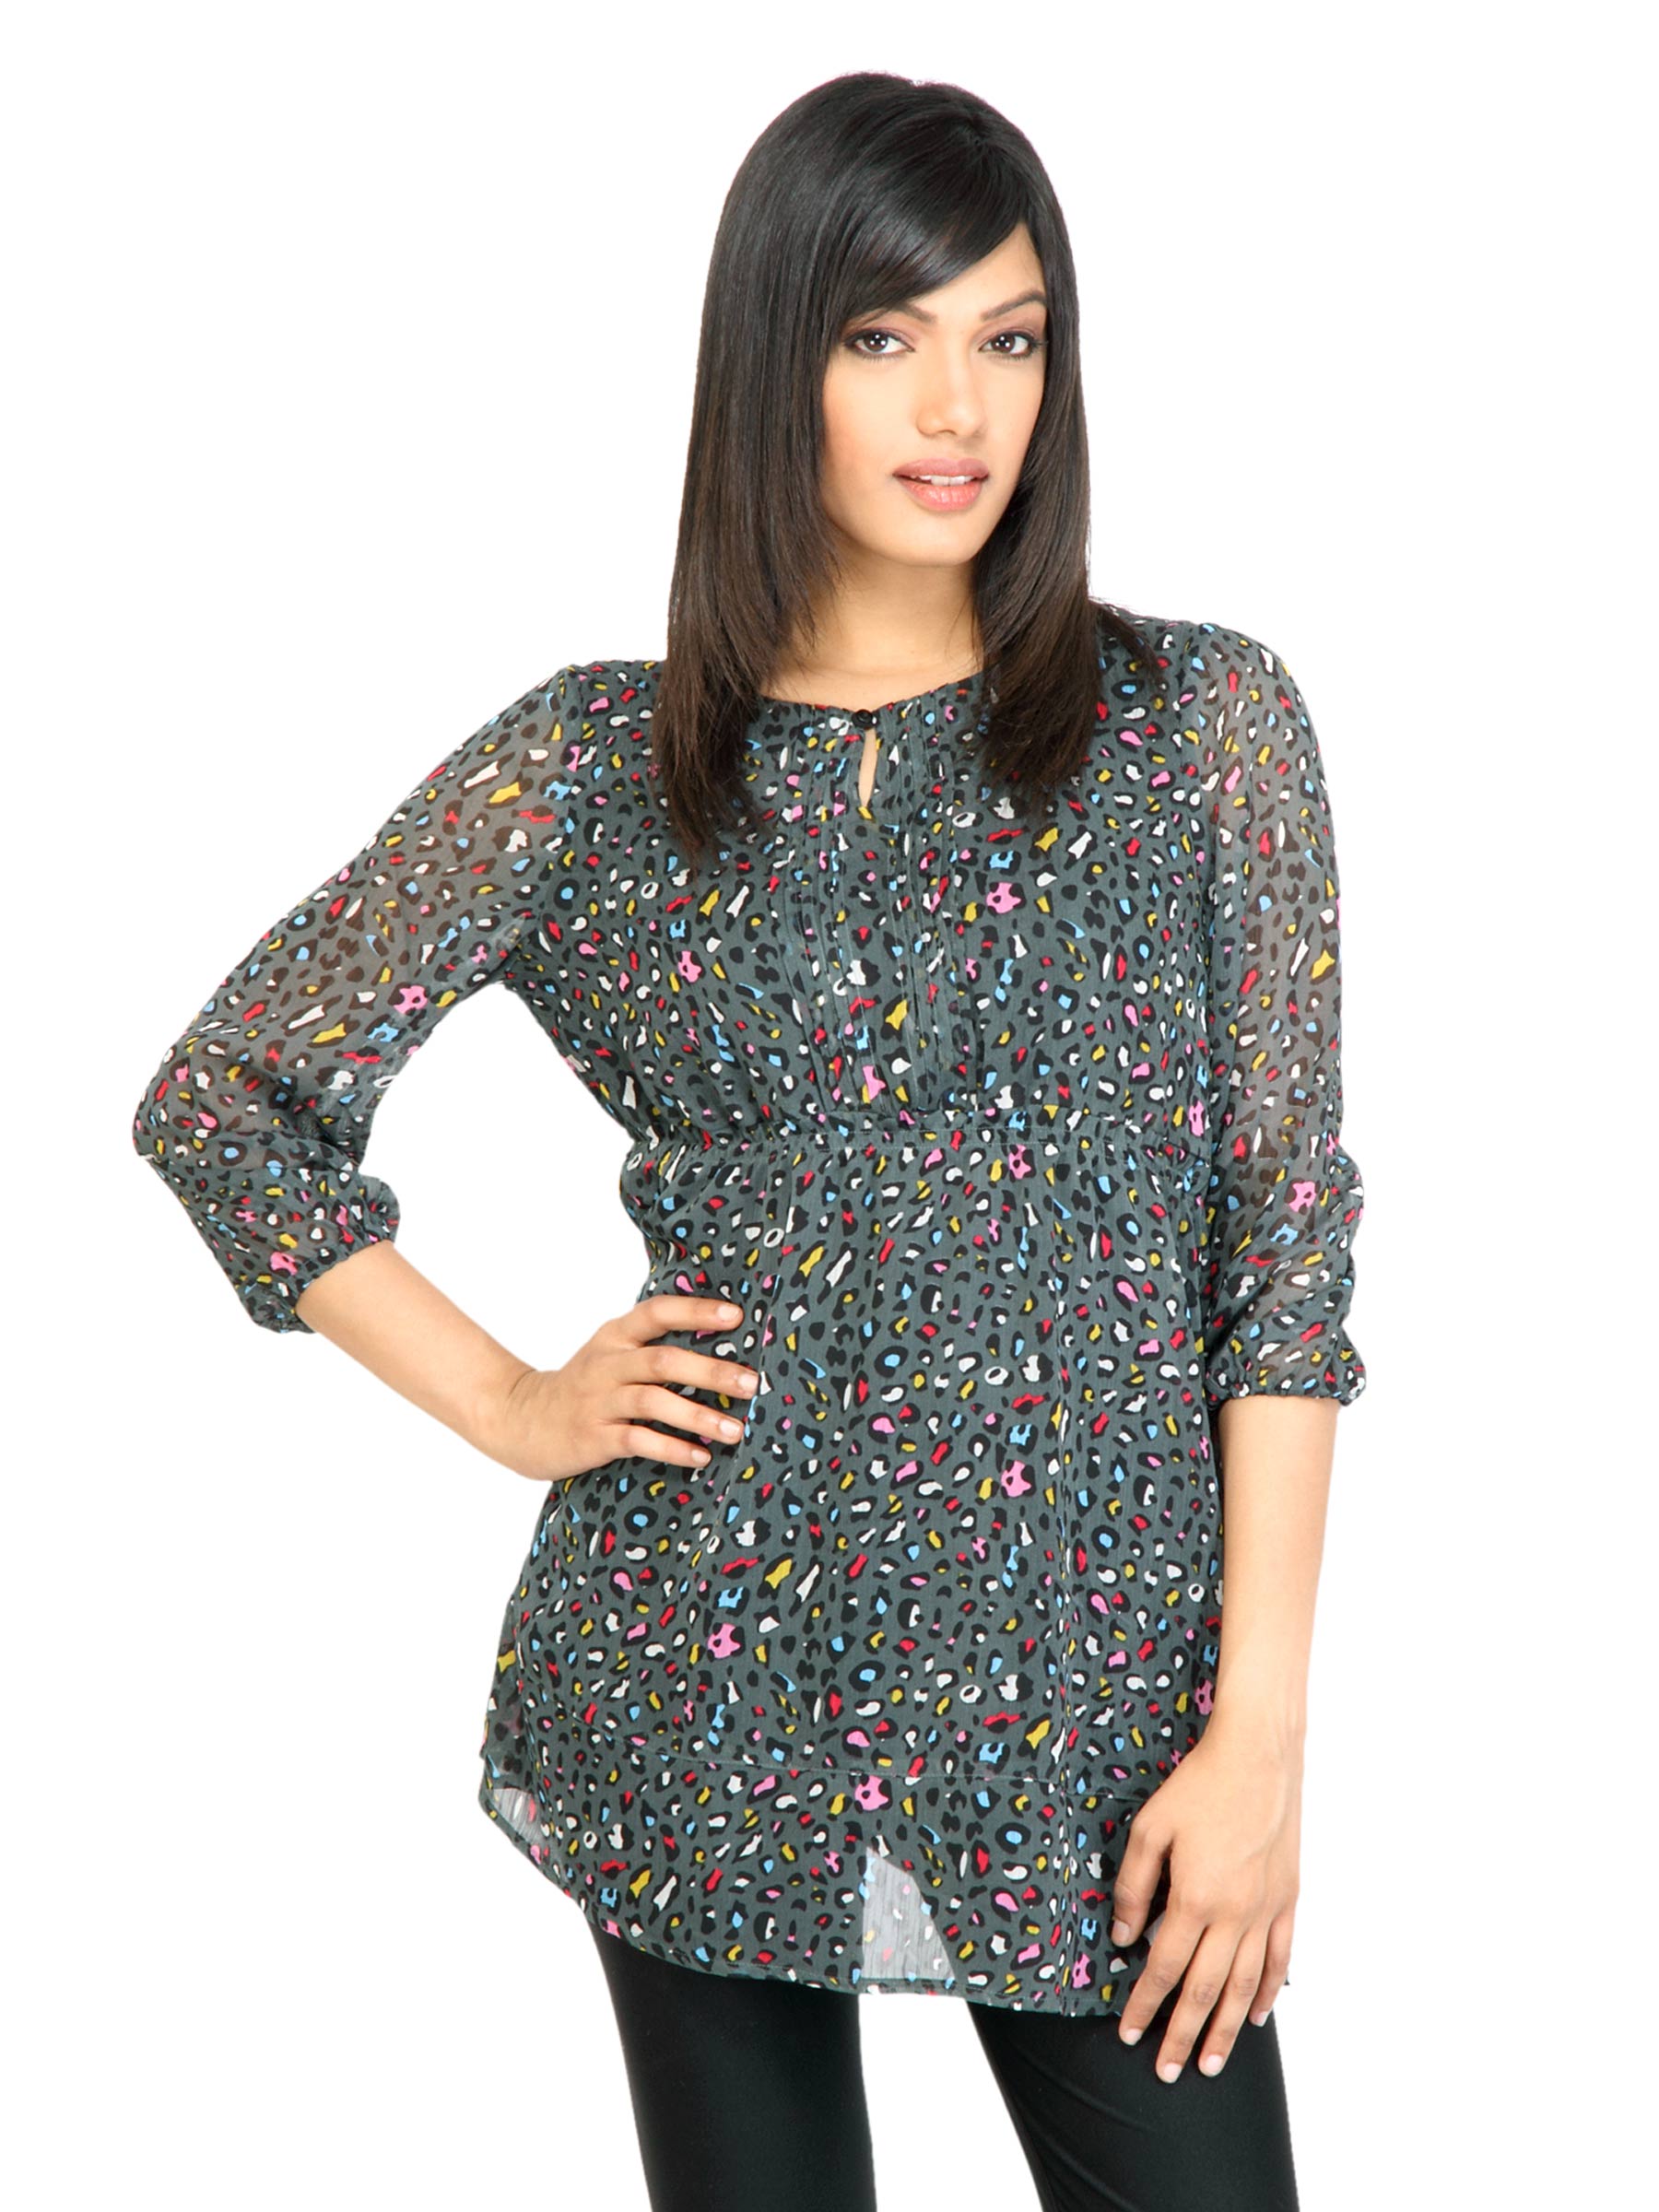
Arrow Woman Tigi Olive Top
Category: Apparel / Topwear / Tops
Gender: Women
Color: Olive
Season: Fall 2011
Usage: Casual